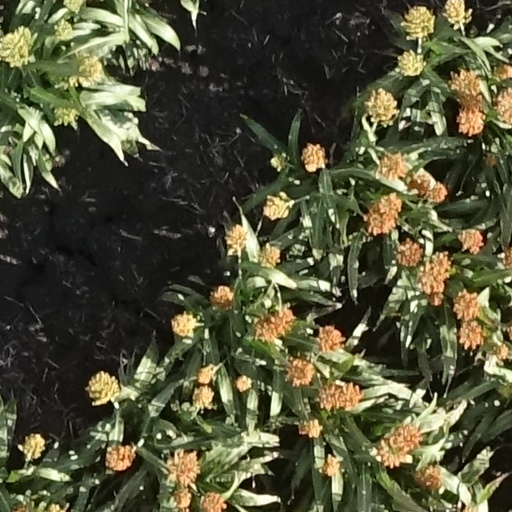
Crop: sorghum